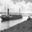
Label: ship